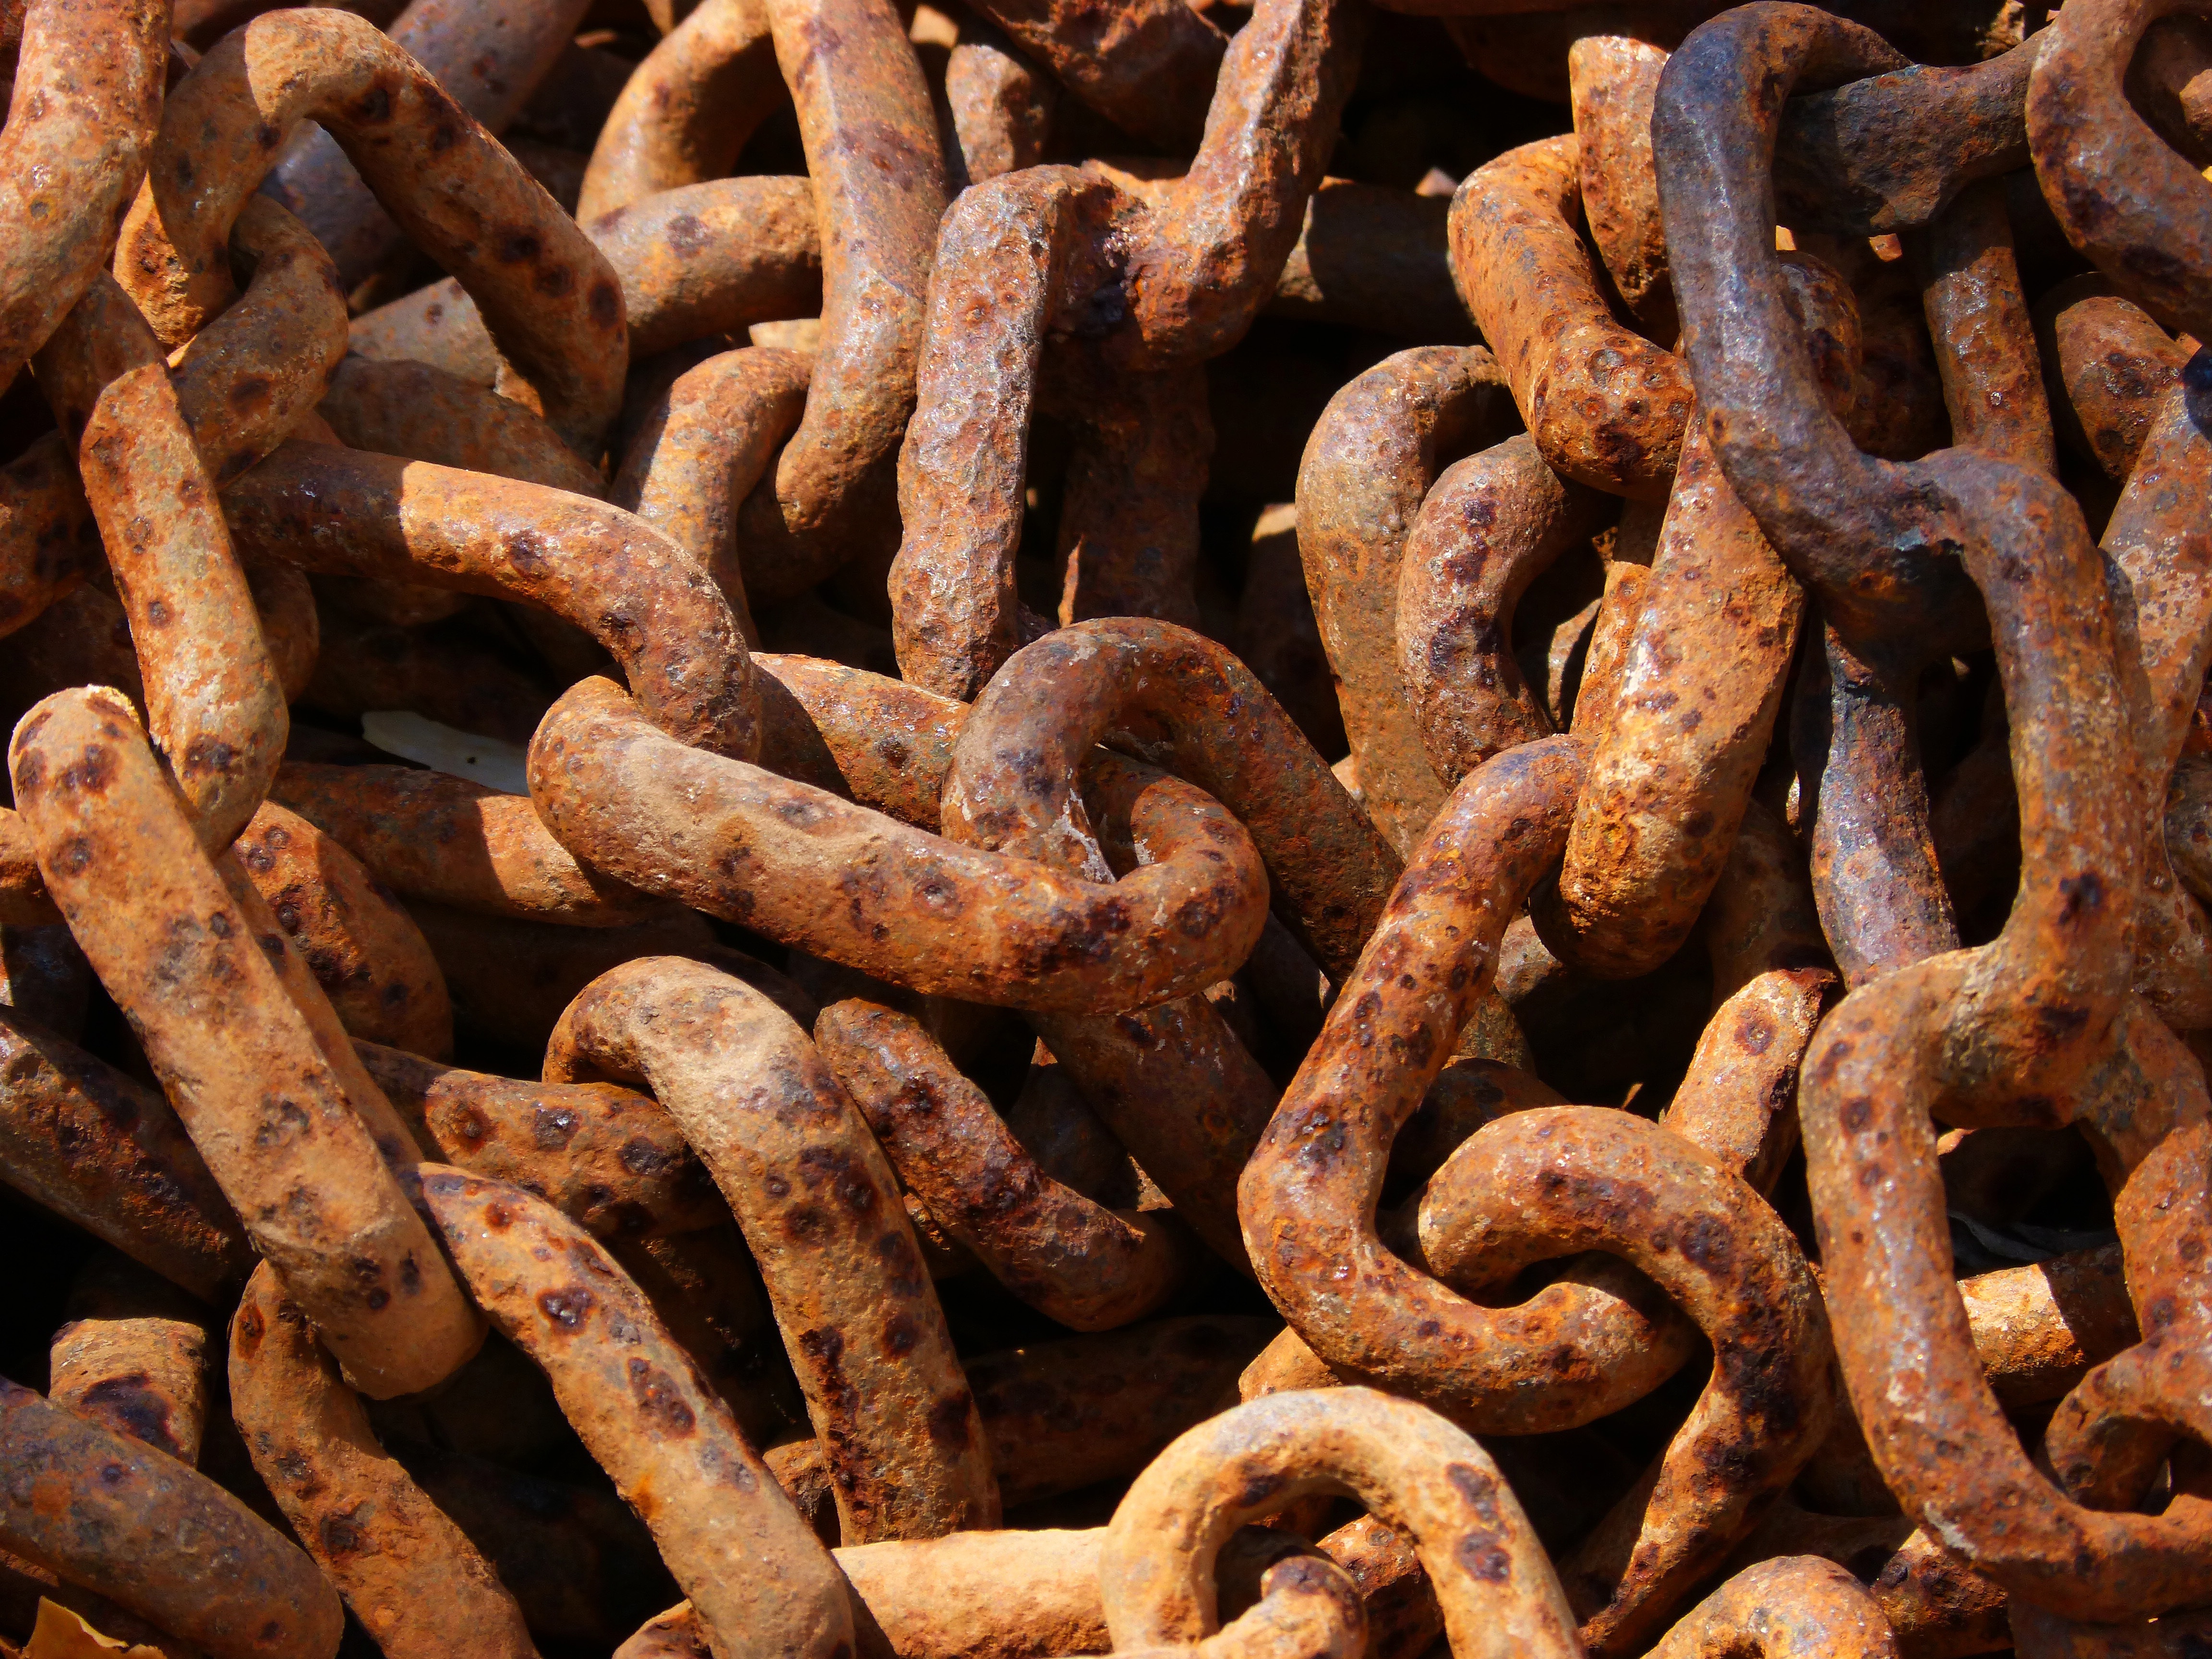
wood, string, dish, food, produce, link, meat, rusty, iron, links, flavor, snack food